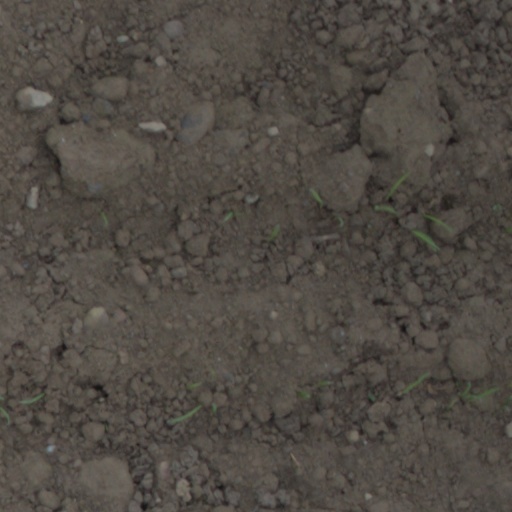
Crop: wheat